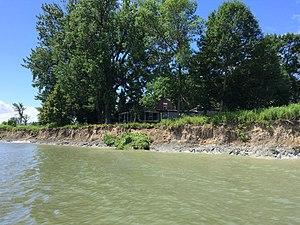
Maison Durocher construite en 1913 sur l'île Sainte-Thérèse. La maison est menacée par l'érosion de la rive causée par le batillage
L'île Sainte-Thérèse est une île du fleuve Saint-Laurent. Administrativement rattachée à la municipalité de Varennes, cette île est située au nord-est de l'île de Montréal, dans la MRC de Marguerite-D'Youville, en Montérégie, dans la province de Québec, au Canada.